2016 Massachusetts Question 3

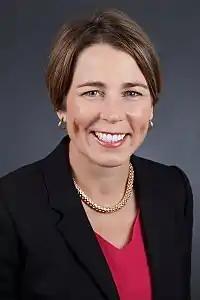
Massachusetts Attorney General Maura Healey. Her certification of Question 3 was upheld by the state Supreme Court; she later personally endorsed the measure, and submitted a defense of its constitutionality to the Supreme Court.

Supporters then had to gather 64,750 registered Massachusetts voters' signatures in order to present the proposal to the state legislature. They collected over 130,000 signatures, saying in a press release that they did so without paid assistance; the office of Secretary of State William F. Galvin certified 95,817 of them, more than for any other initiative that year, and sent the bill to the Massachusetts General Court as H. 3930 on December 18, 2015. The legislature held a hearing in February 2016, at which free-range farmers, veterinarians, and animal protection advocates spoke in favor of the initiative, while representatives of egg and pork producers testified against. The Democratic and Republican co-chairs of the hearing, the latter of whom owned a beef farm, said afterwards that they were concerned about potential Commerce Clause issues, and would favor Rep. Kulik's bill establishing a state commission governing the treatment of farm animals instead.